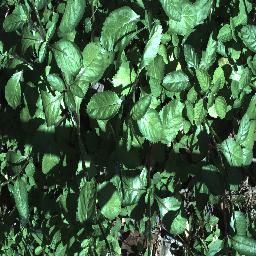
Label: snake_weed